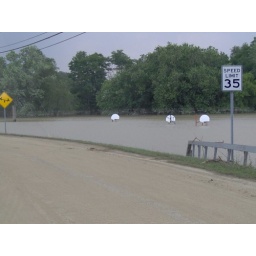
This is a paved road. It's brown from the river flowing over it.